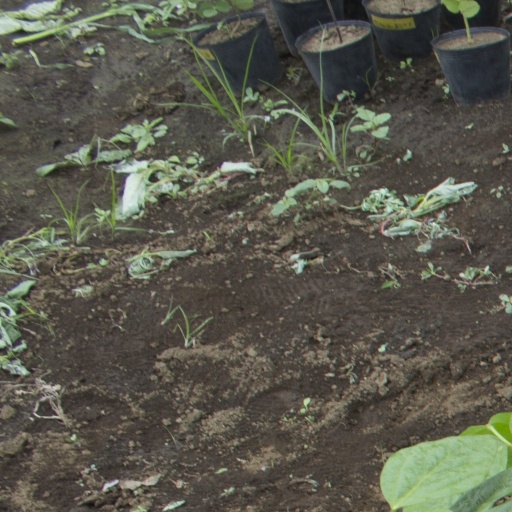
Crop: soybean